Describe the emotion expressed in this image:  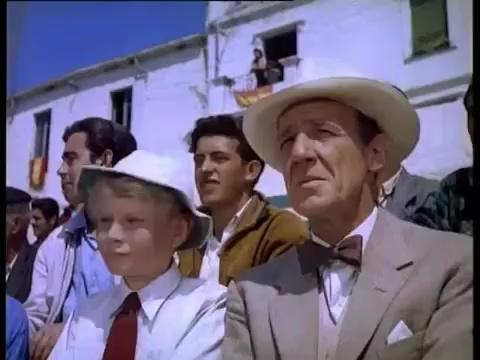
This person displays Pain, valence and arousal with low intensity.